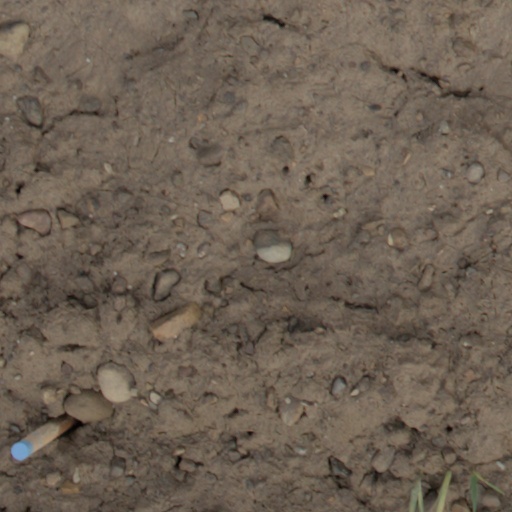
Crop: wheat